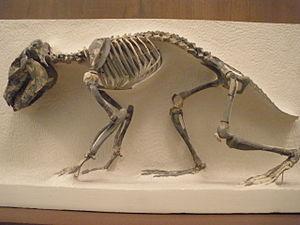
Les Hegetotheriidae constituent une famille éteinte de mammifères notongulés ayant vécu de l’Eocène jusqu’au Pléistocène en Amérique du Sud.
Hegetotheria est le nom d'un sous-ordre de l’ordre éteint de mammifères Notoungulata qui ont vécu du Paléocène supérieur au Pléistocène inférieur. Le sous-ordre comprend deux familles : les Archaeohyracidae et les Hegetotheriidae.